James Hildreth

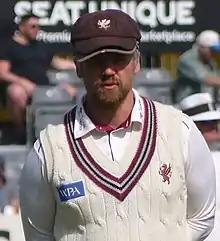
Hildreth in 2022

James Charles Hildreth (born 9 September 1984) is a former English professional cricketer who played for Somerset County Cricket Club. He attended Millfield School, Somerset. He is a right-handed batsman and occasional right-arm medium pace bowler. Hildreth represented England at all youth levels including the 2003–04 Under-19 World cup held in Bangladesh. He made his first-class debut in 2003 and became a regular member of the side from the start of the 2004 season. The James Hildreth Stand was opened by him at Somerset County Cricket Ground on 21 September 2022.